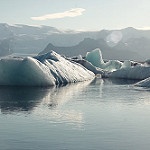
Scene: Outdoor